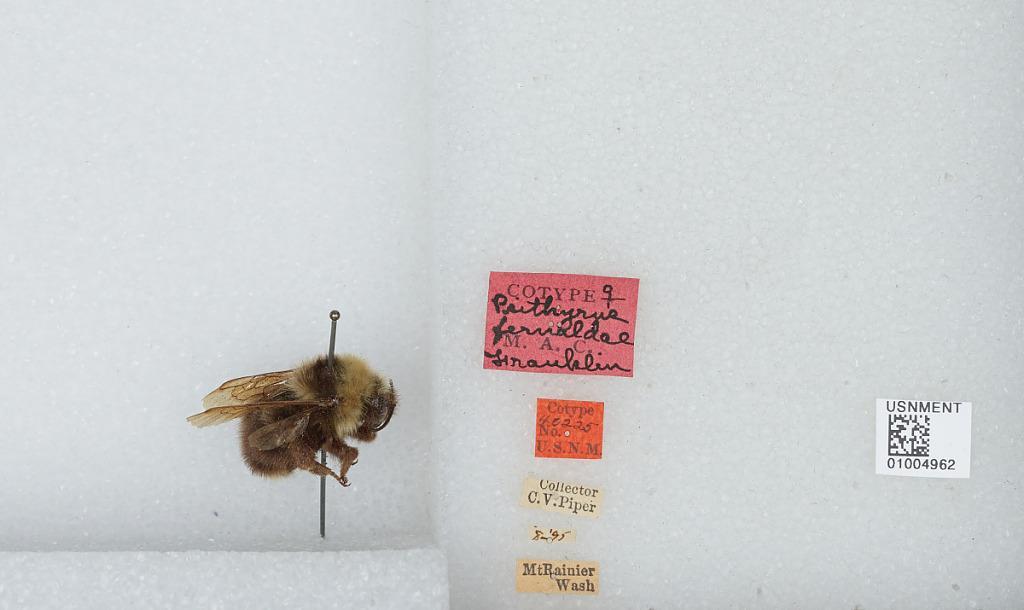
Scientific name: Bombus (Psithyrus) fernaldae (Franklin)
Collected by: C. Piper
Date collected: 1895-8-1
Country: United States
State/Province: Washington
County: Pierce
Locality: Mount Rainier
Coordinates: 46.8528, -121.76